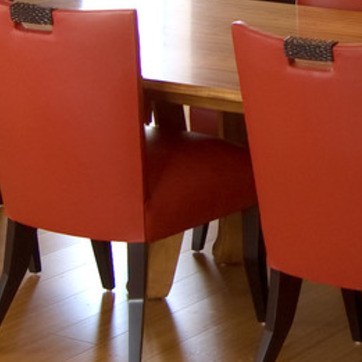
Material: leather